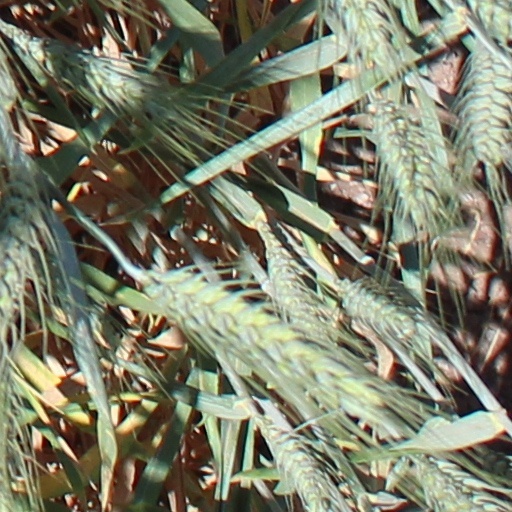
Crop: wheat